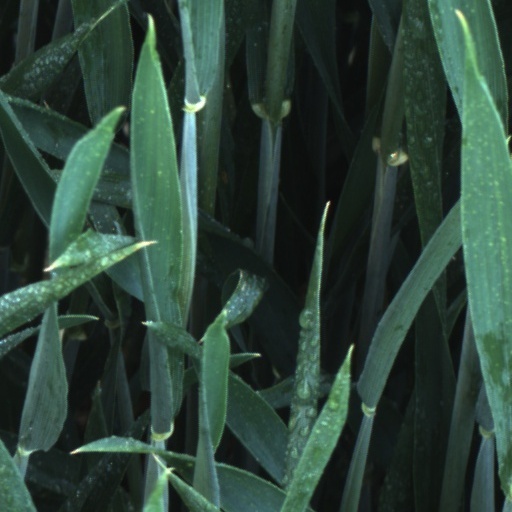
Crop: wheat